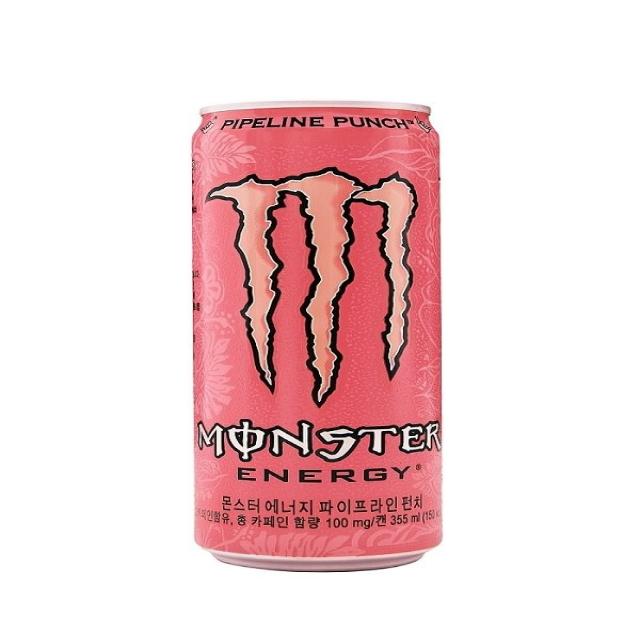
Label: cans